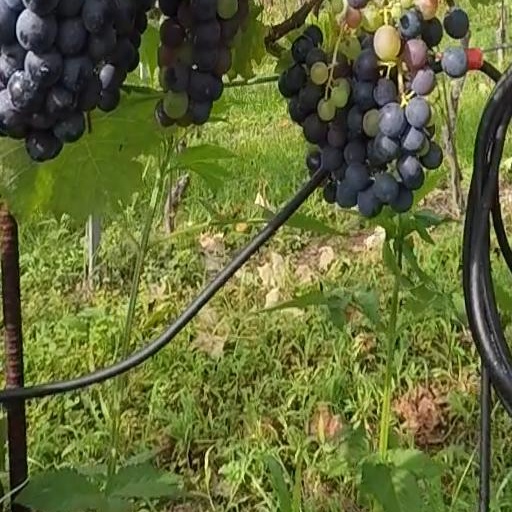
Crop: grape